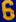
Number: 6